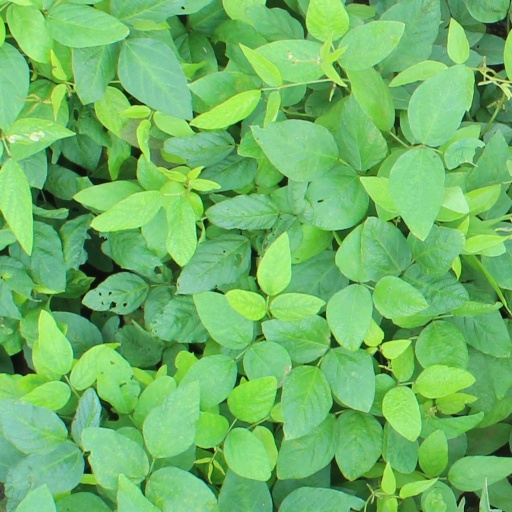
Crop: soybean